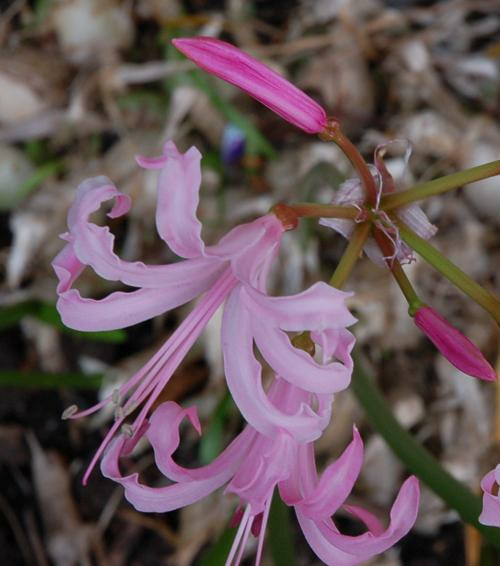
Flower: cape flower